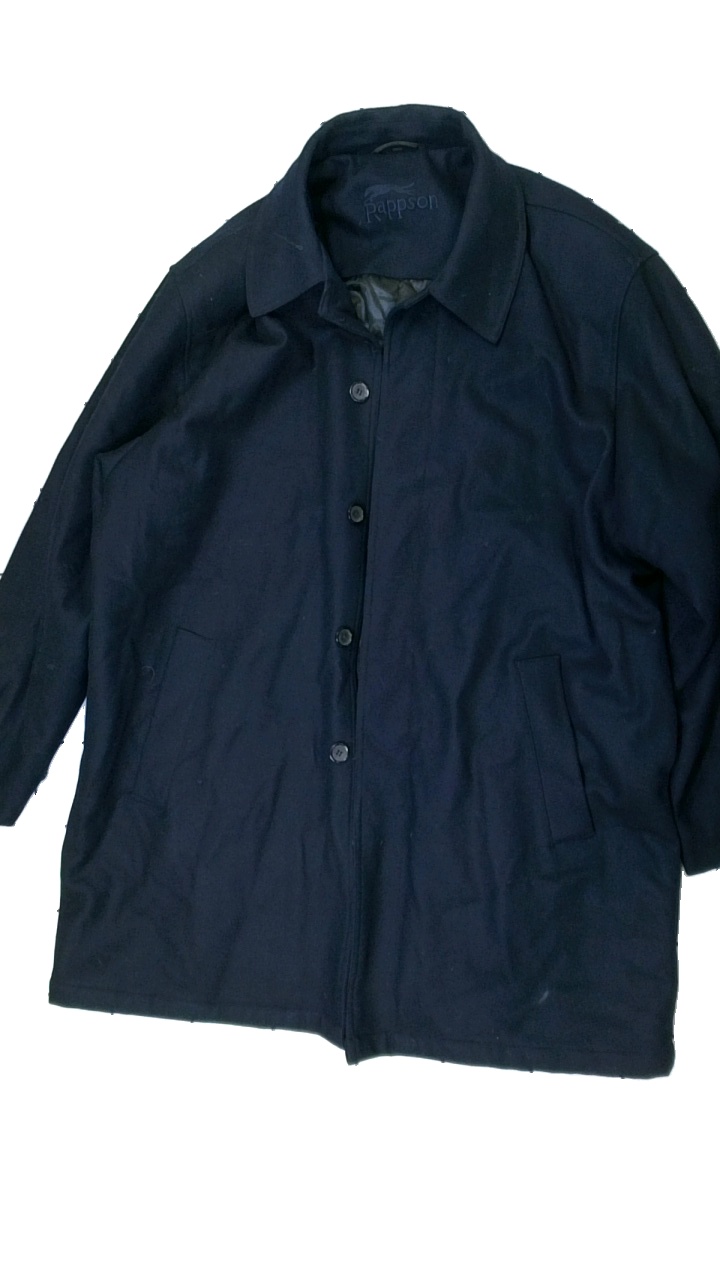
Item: Jacket (Men)
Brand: Rappson (gubb)
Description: blå jacka, hårig och fläck fram
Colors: Blue
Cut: Regular
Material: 76% wool 24% cotton
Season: Autumn
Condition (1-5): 3
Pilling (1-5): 4
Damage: fläck
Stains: Major
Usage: Export
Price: <50